Harriet the Spy

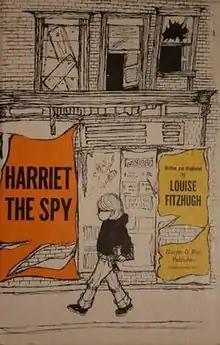
First edition cover

Harriet the Spy is a children's novel written and illustrated by Louise Fitzhugh that was published in 1964. It has been called "a milestone in children's literature" and a "classic". In the U.S., it ranked number 12 in the 50 Best Books for Kids and number 17 in the Top 100 Children's Novels on two lists generated in 2012.